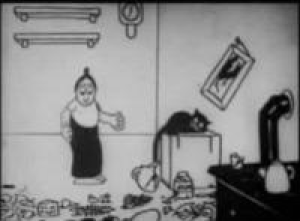
Un chef-animateur est le réalisateur en charge de tous les facettes du processus d'animation d'un film d'animation ou d'une série animée ou une séquence animée pour une prise de vue réelle.